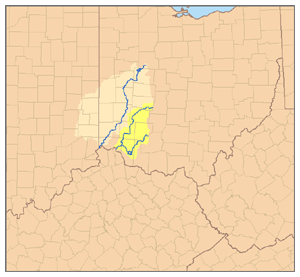
La Great Miami, est une rivière des États-Unis longue de 257 kilomètres, affluent de la rivière Ohio, et donc sous-affluent du fleuve le Mississippi.
La Little Miami est une rivière des États-Unis longue de 179 kilomètres, affluent de la rivière Ohio.